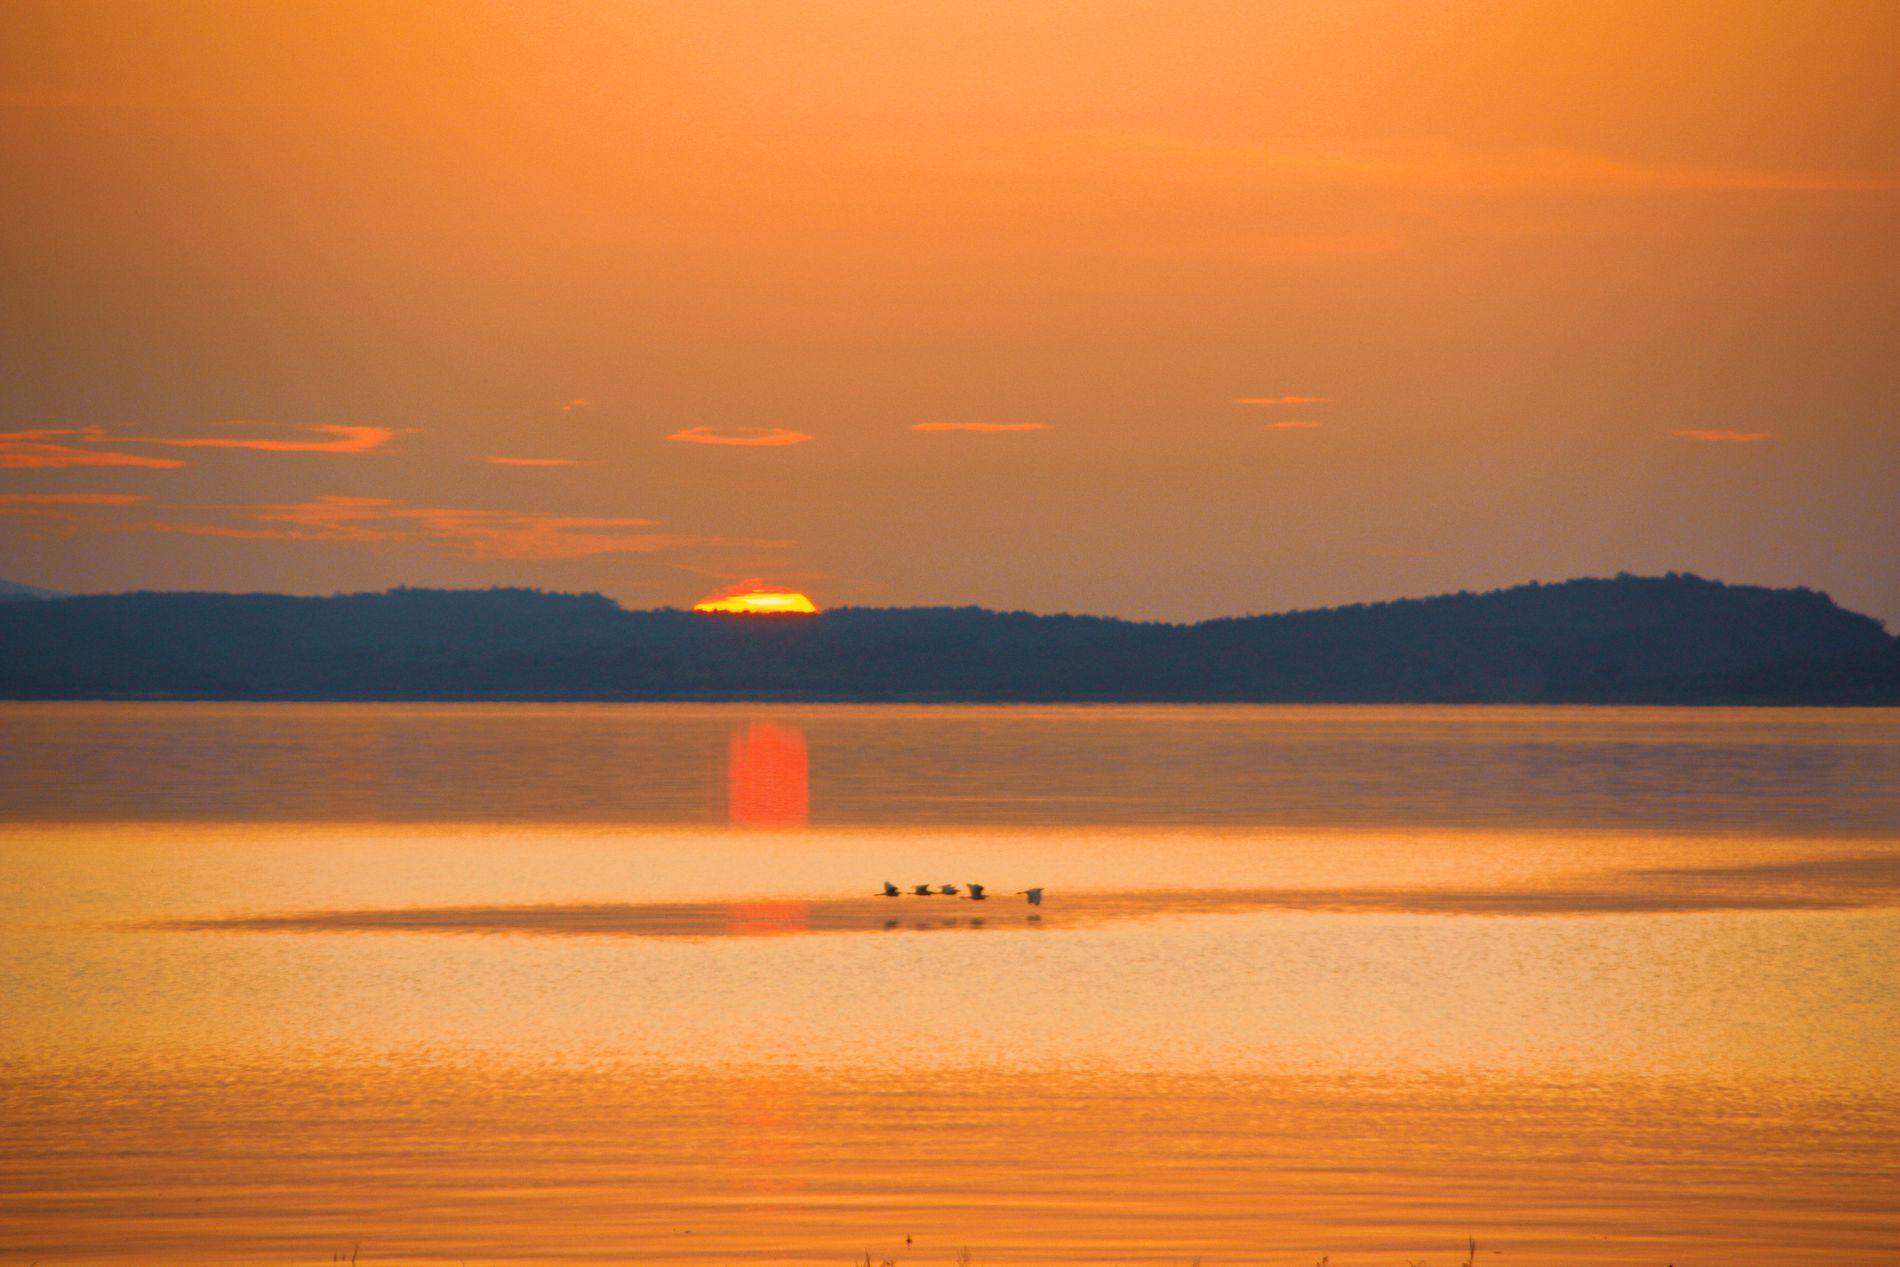
birds and the sunset
Five birds are seen flying over the water. The sun is setting right behind the hills with its fading light under a seemingly clear sky.
Wide shot, This landscape shows 5 birds flying over the water during the sunset in a warm and relaxing atmosphere with a cosmo sunset color palette.
Labels: Nature, Outdoors, Sky, Sunset, Scenery, Sunrise, Sunlight, Water, Horizon, Sea, Beach, Coast, Shoreline, Lake, Boat, Sailboat, Transportation, Vehicle, Sun, Land, Landscape, Waterfront, Bird, Birds, Hills
Camera: Canon Canon EOS 450D
Lens: 18-200mm, Sigma 18-200mm f/3.5-6.3 DC OS
Aperture: F6.3
Exposure: 1/250 sec
ISO: 400
Focal length: 200.0 mm